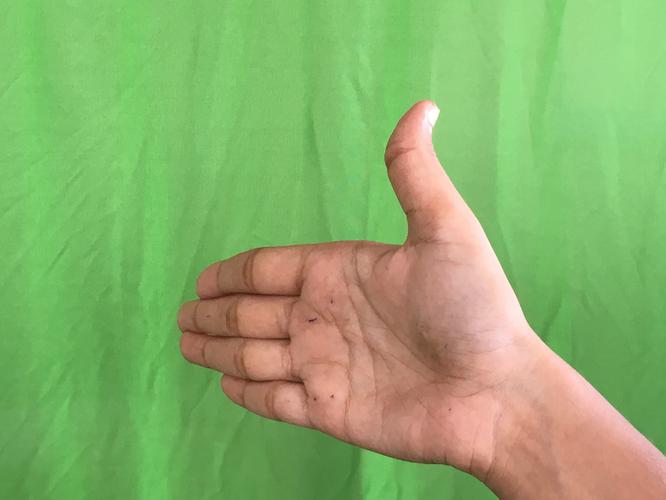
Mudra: Ardhachandran
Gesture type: single_hand